Jesse S. Phillips

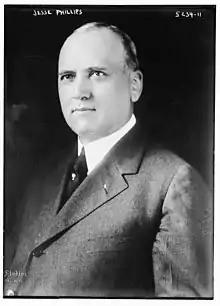
Jesse Phillips

Jesse Snyder Phillips (May 4, 1871 – November 6, 1954) was an American lawyer, politician, and insurance executive from New York.